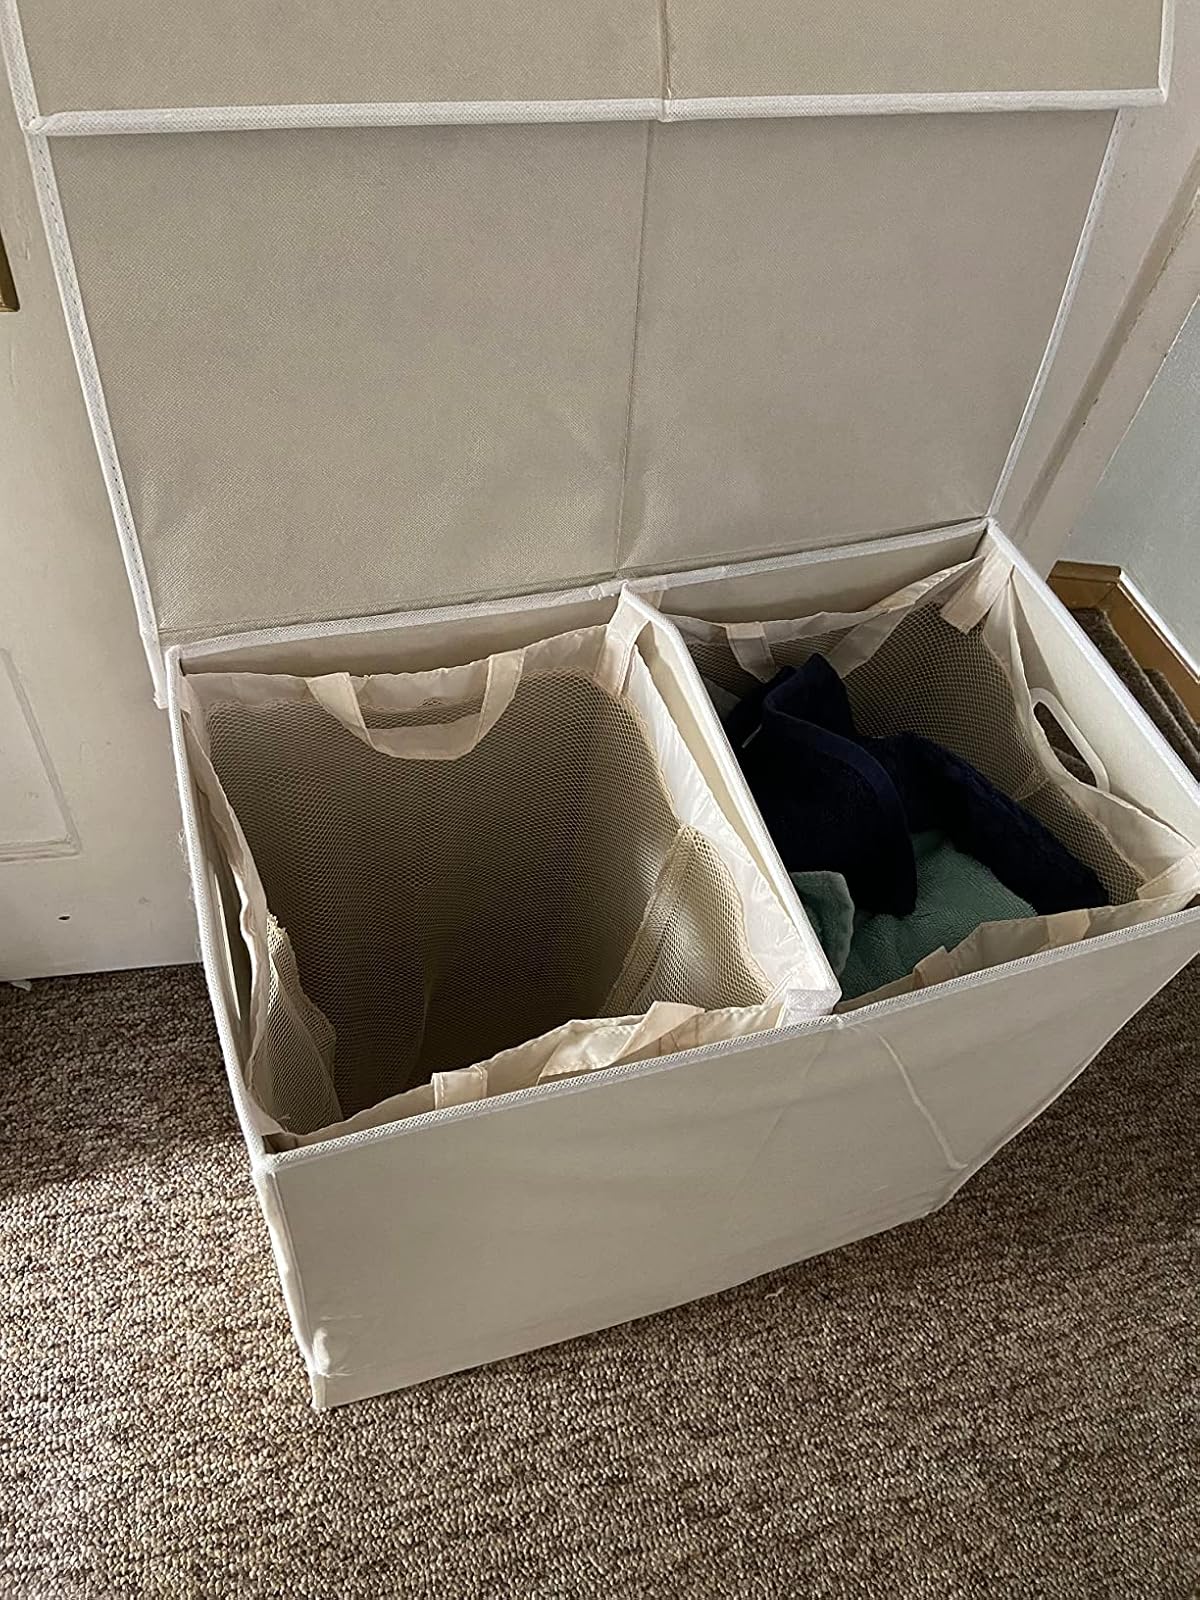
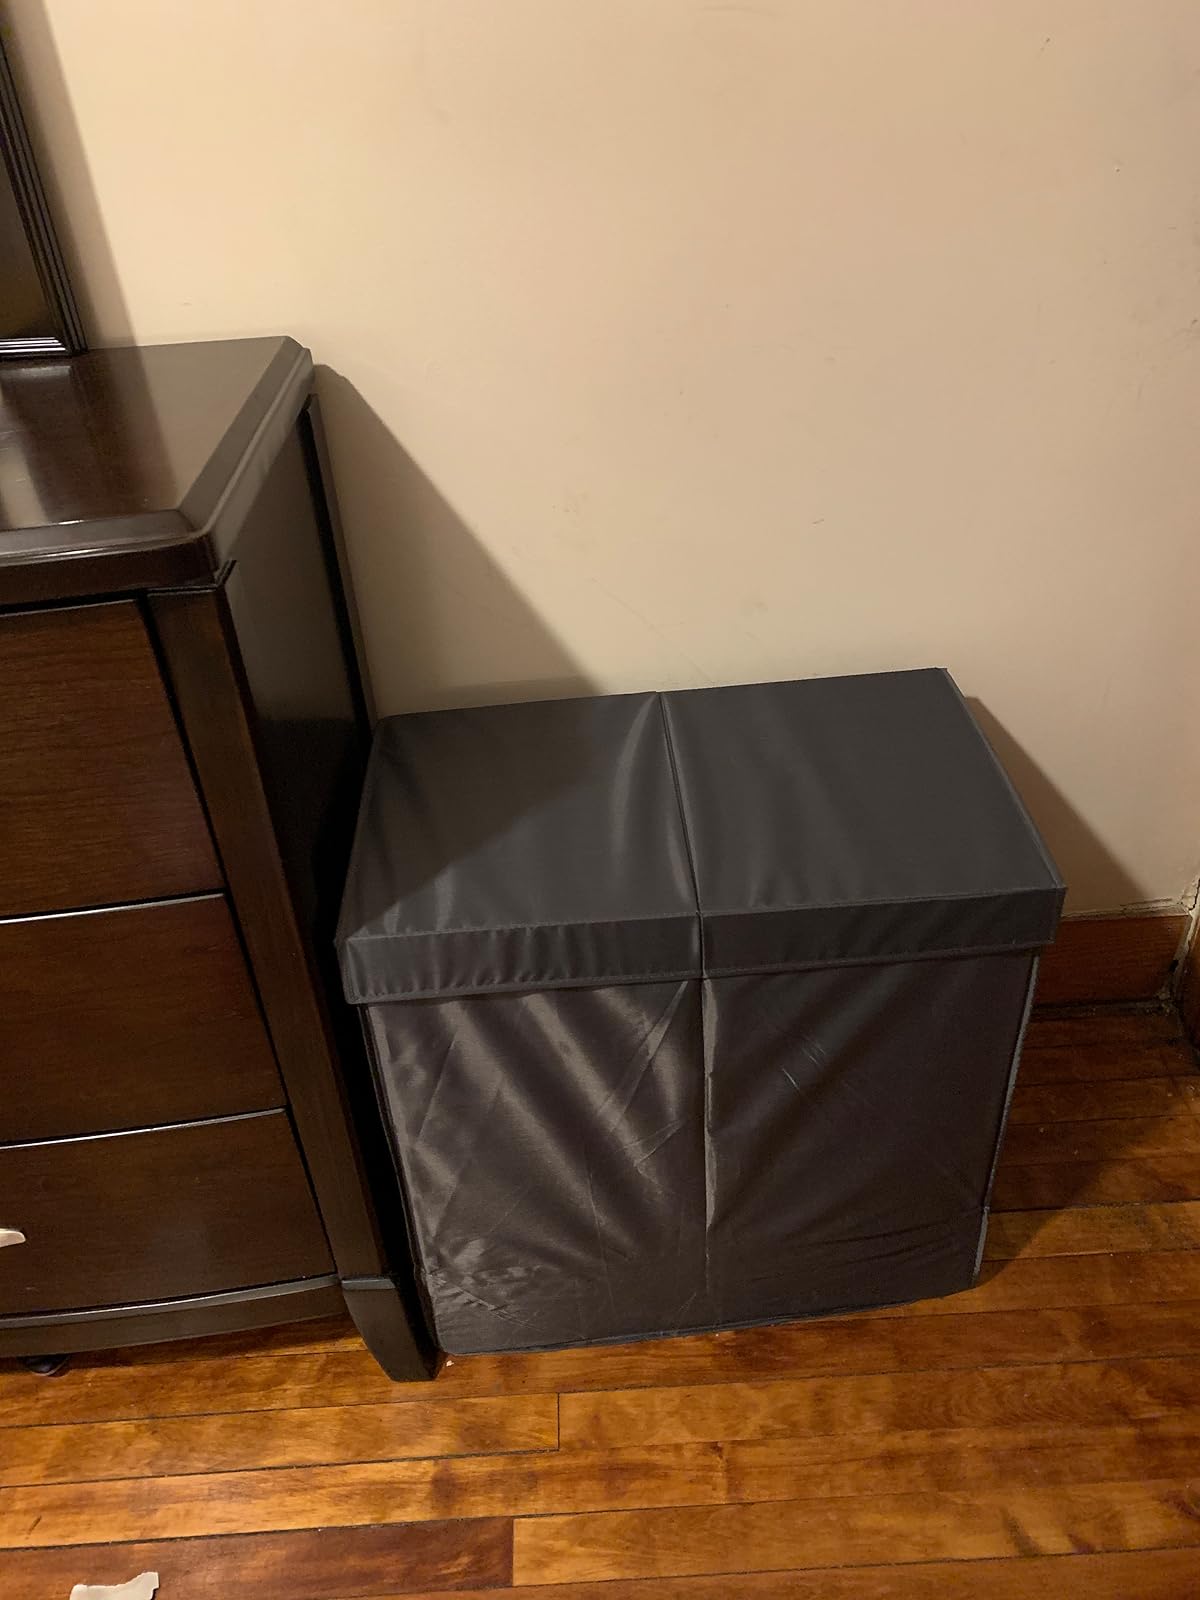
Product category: items_hamper
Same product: no